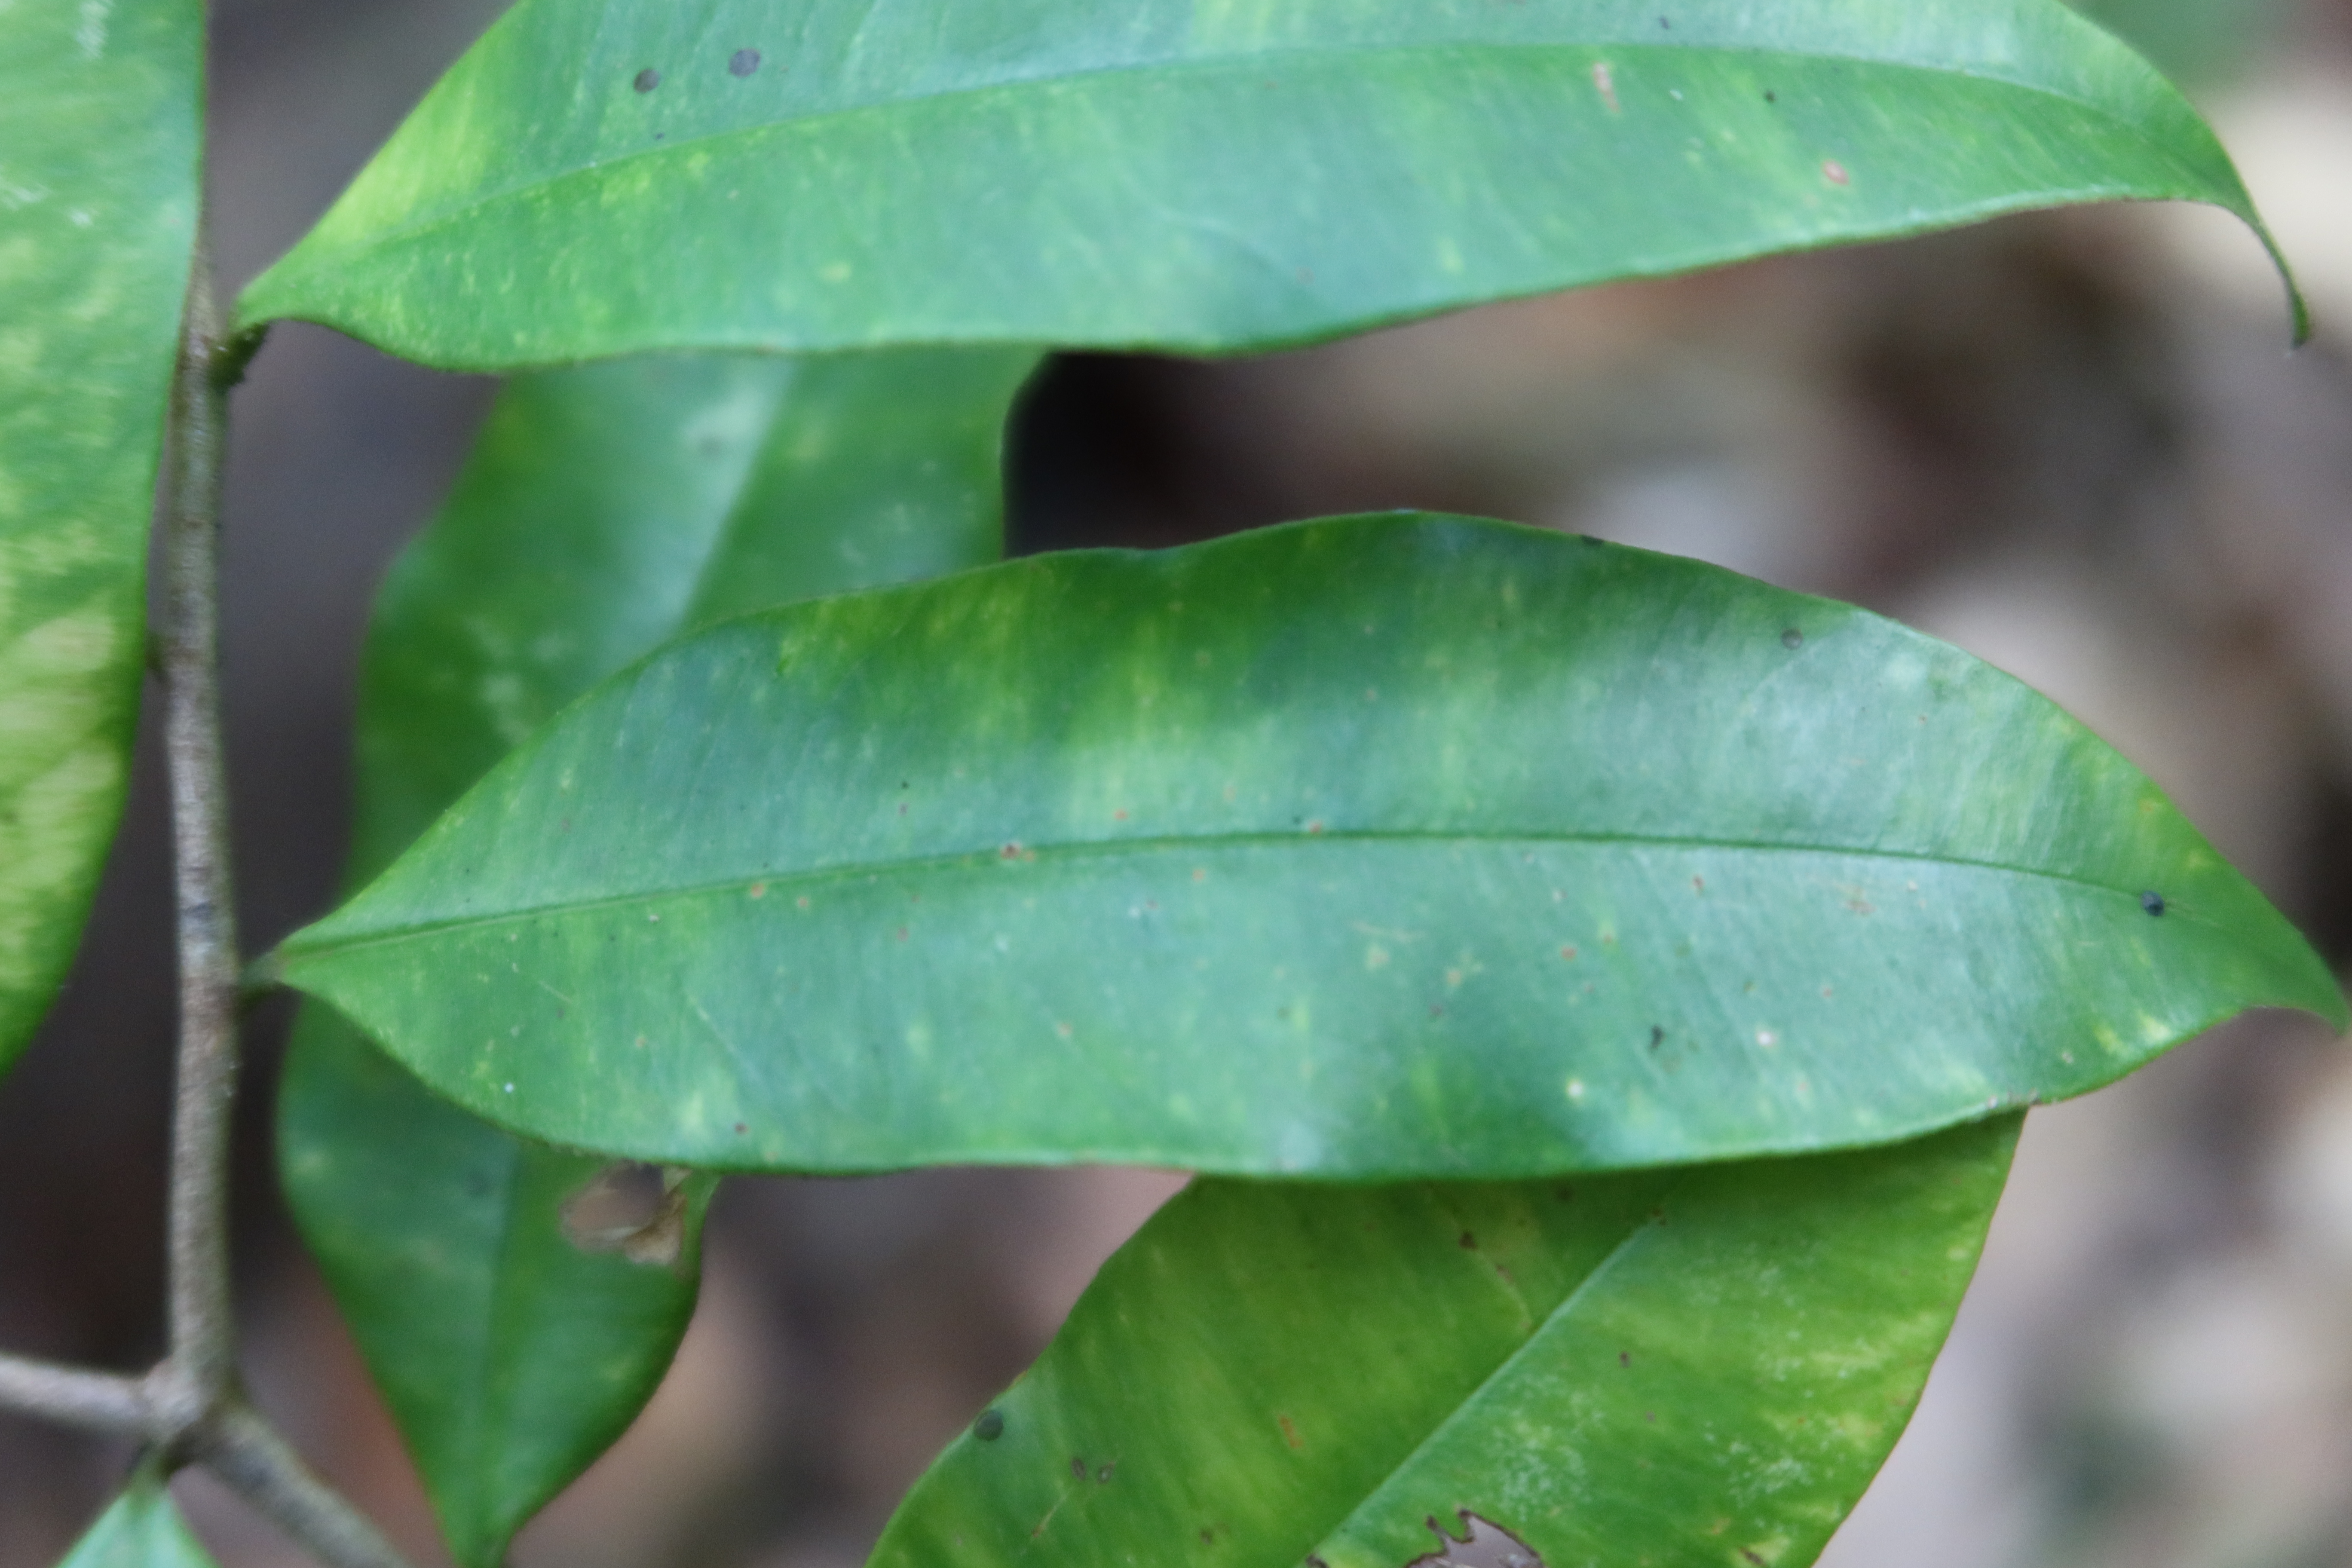
Label: Downy mildew